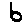
Label: 6